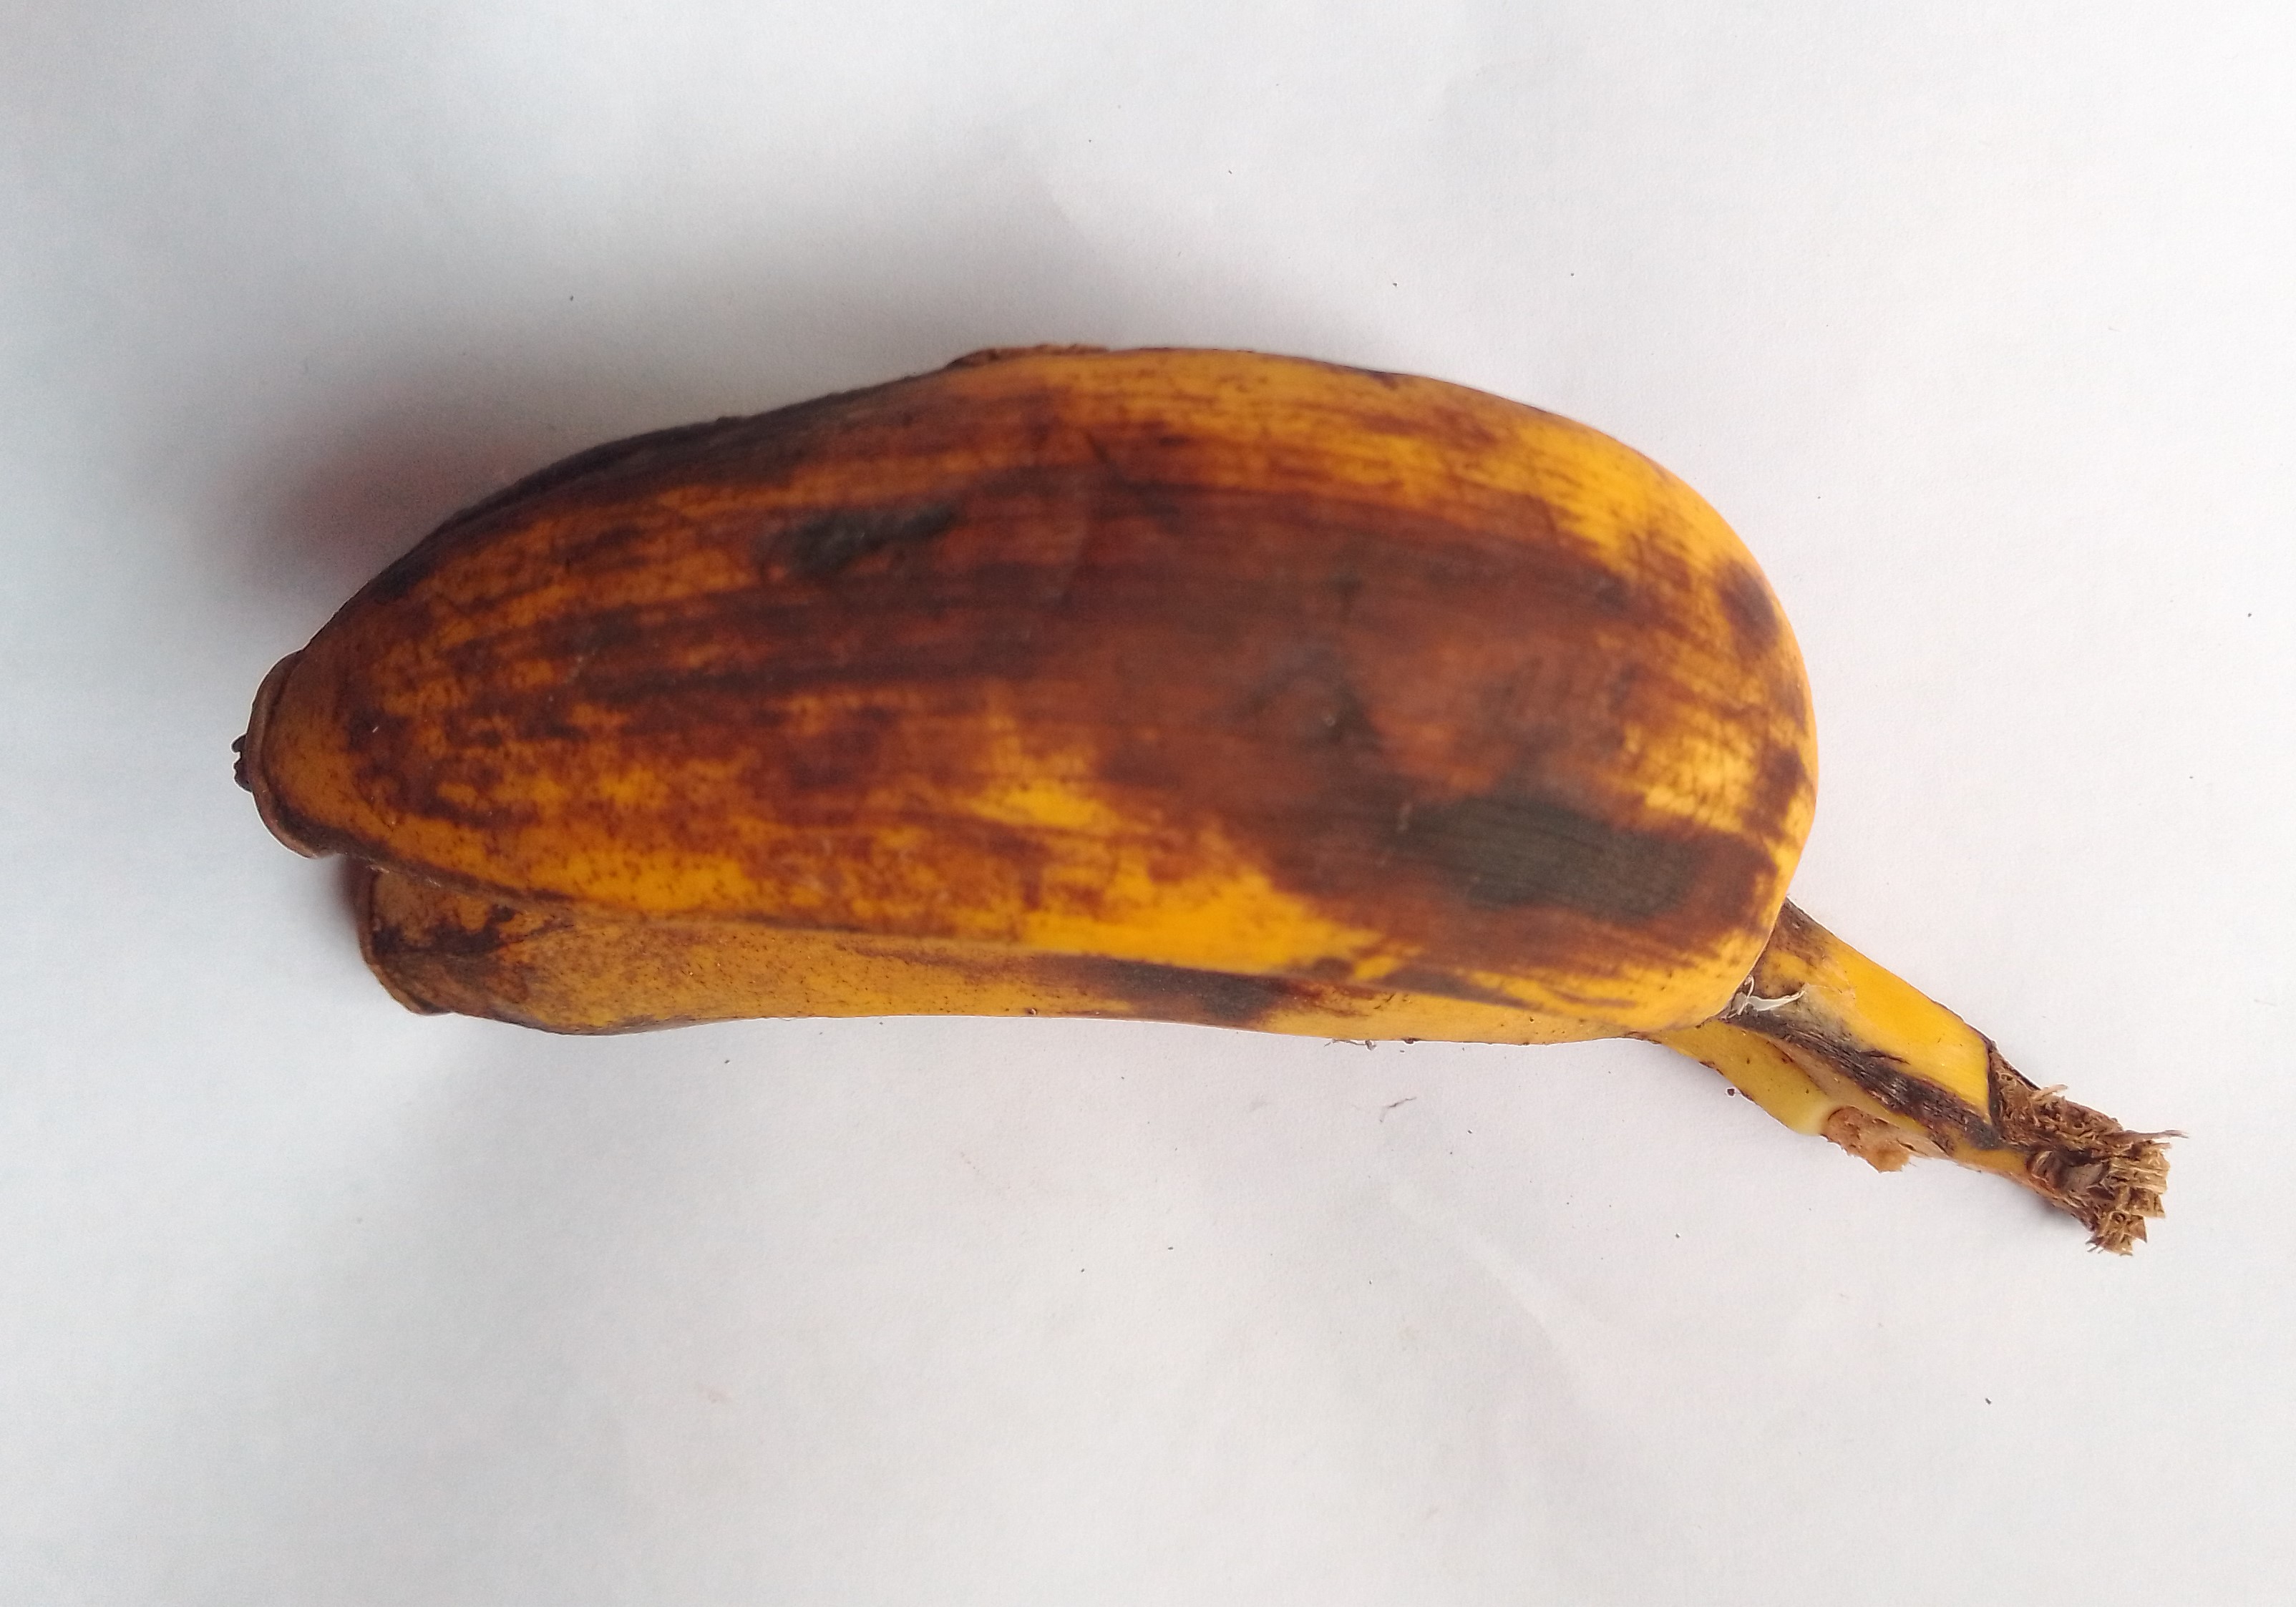
Fruit: banana
Condition: rotten